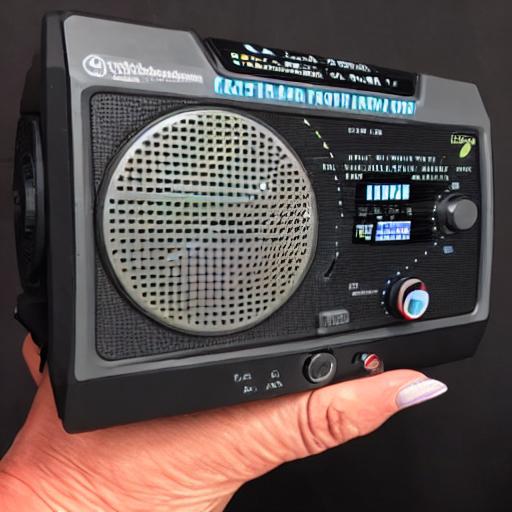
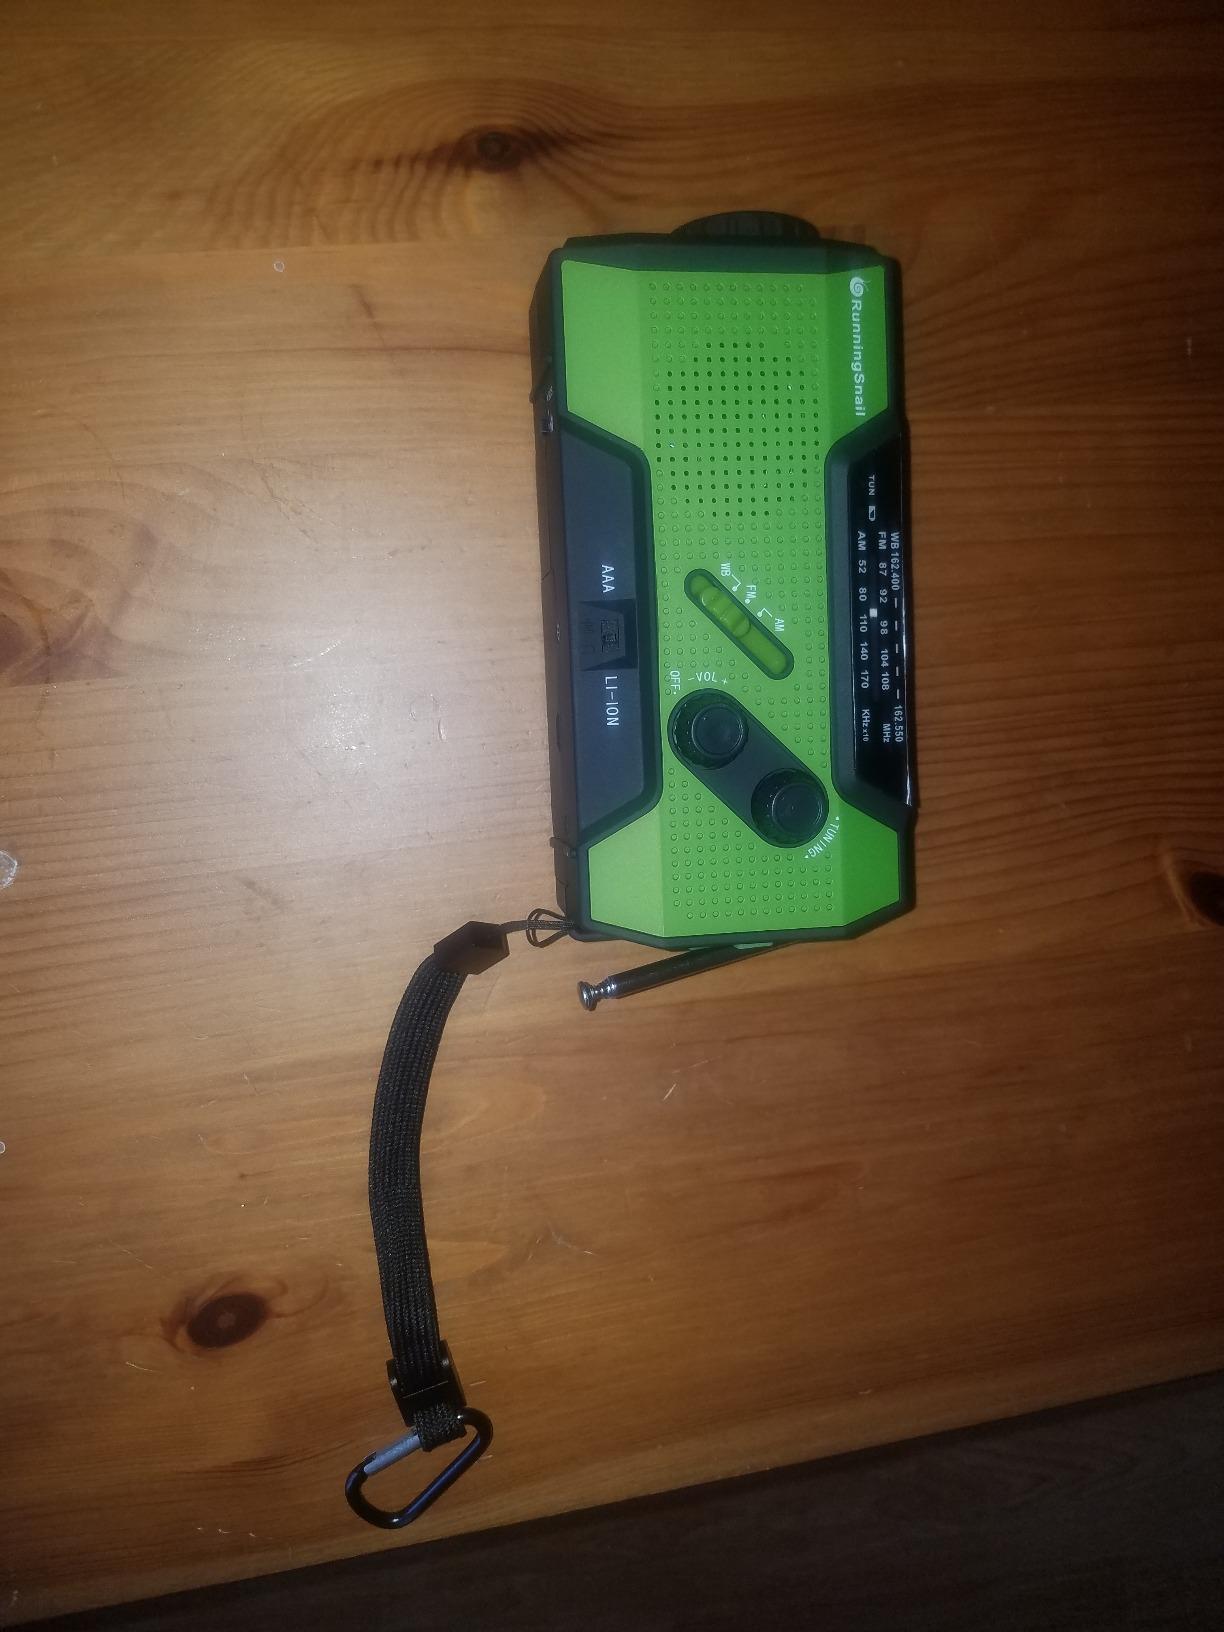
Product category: radio
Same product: no